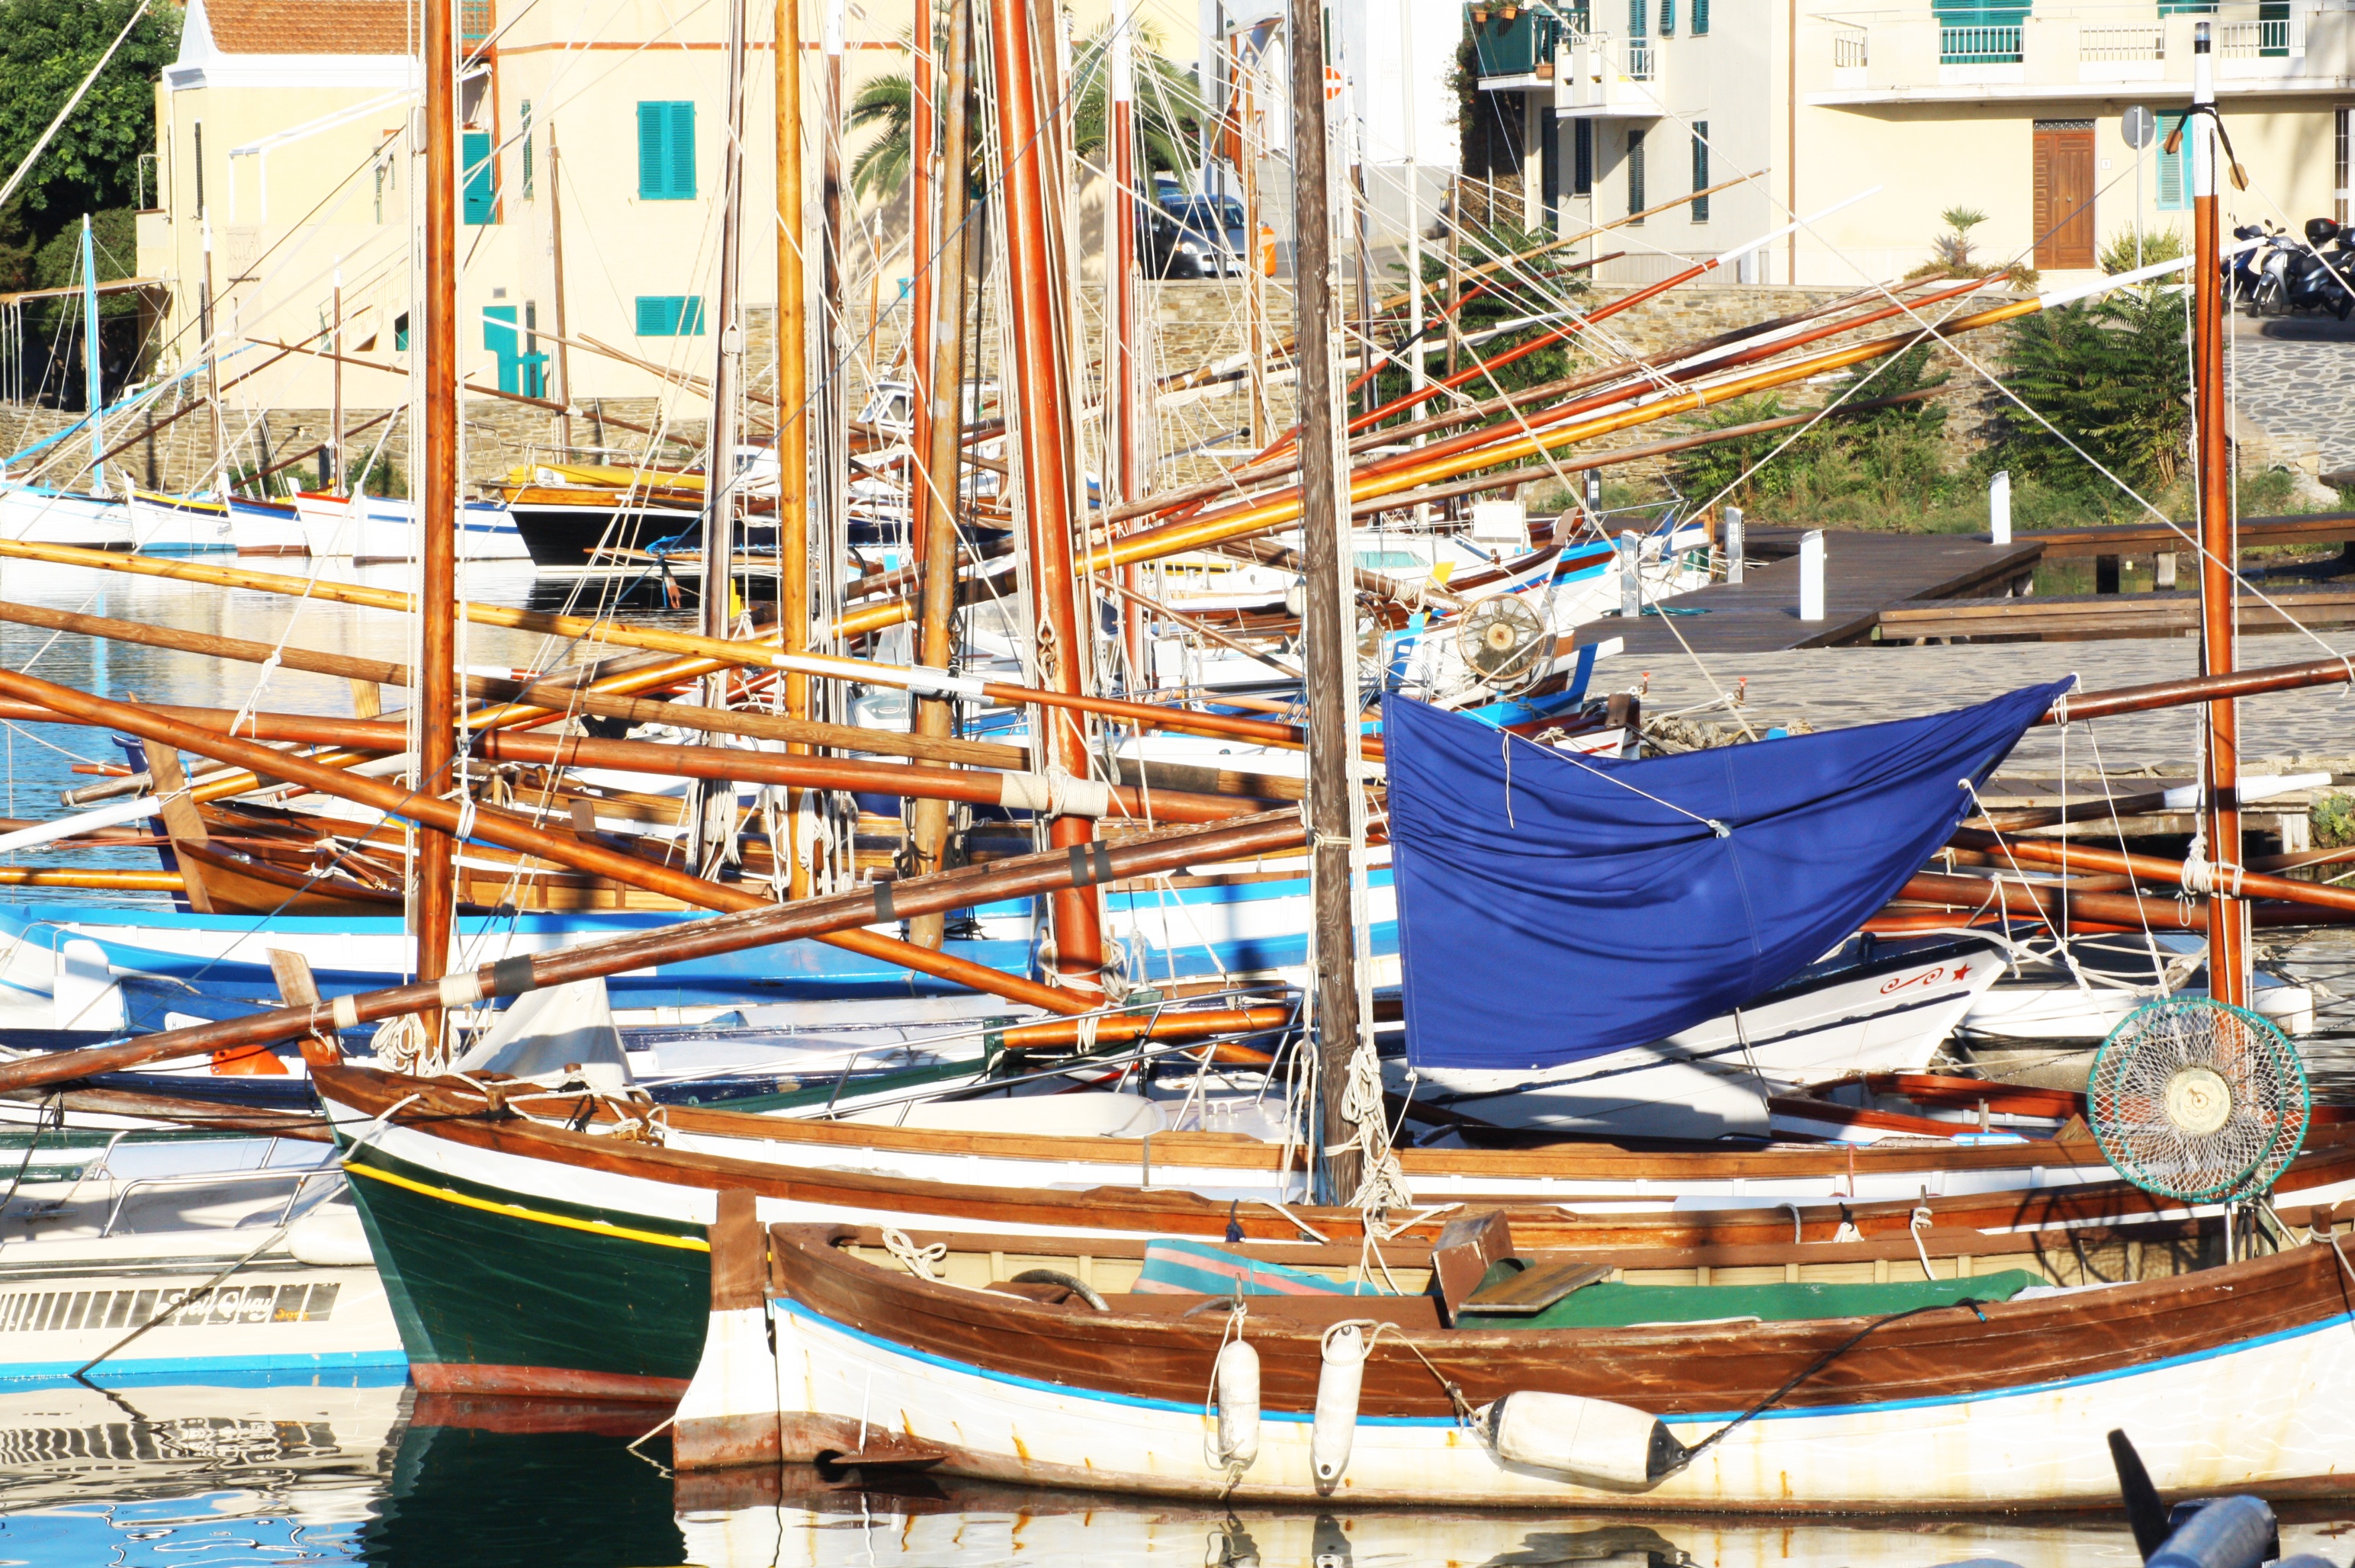
sea, boat, vehicle, mast, port, sailboat, boats, sail, watercraft, sardinia, sailing ship, tall ship, caravel